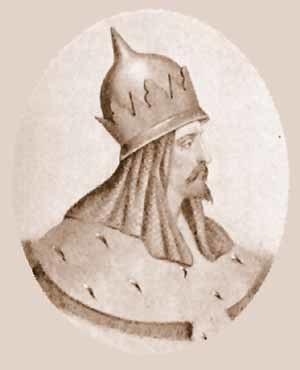
Mstislav Iziaslavitch, dit Mstislav II Chobry, est un grand-prince du Rus' de Kiev de la dynastie des Riourikides, qui régna de 1157 à 1158, puis de 1167 à 1169 et enfin de 1169 à 1170.